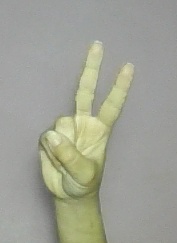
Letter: taa